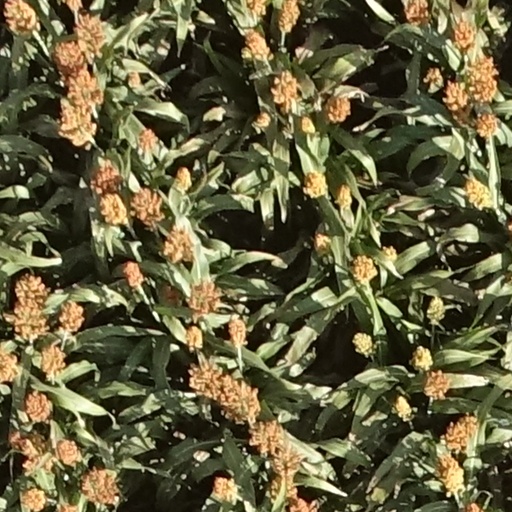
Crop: sorghum